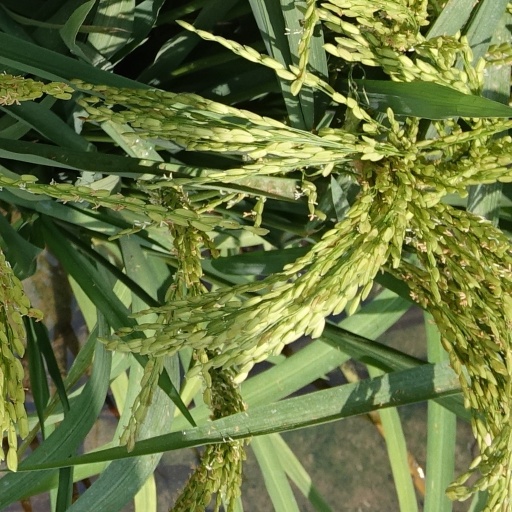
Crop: rice